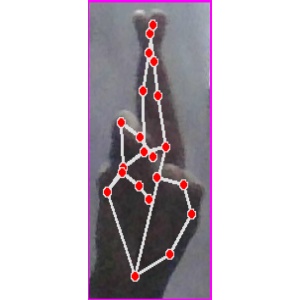
अक्षर: र